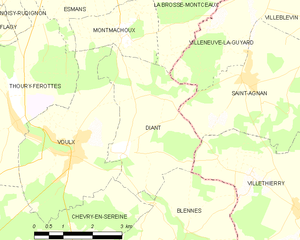
Carte des communes françaises Diant